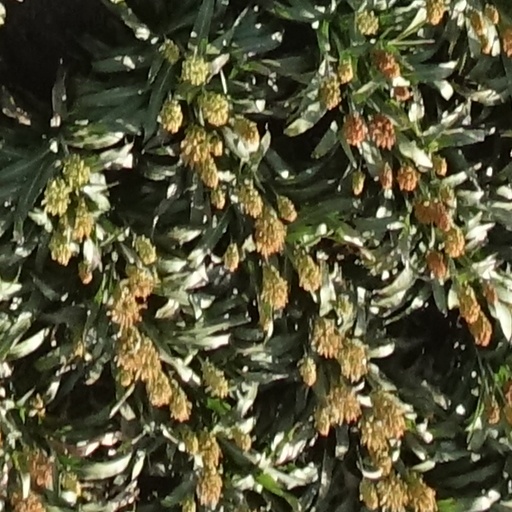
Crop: sorghum